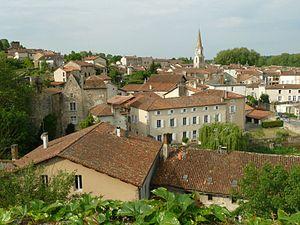
vue de Confolens (Charente, France) depuis la colline Ste-Catherine
Confolens est une ancienne commune du Sud-Ouest de la France située dans le département de la Charente en région Nouvelle-Aquitaine. Elle est connue pour son festival, le festival de Confolens.
Confolens est une commune du Sud-Ouest de la France située dans le département de la Charente en région Nouvelle-Aquitaine. Réputée pour son Festival, Confolens est la plus grande ville de la Charente limousine et une des deux sous-préfectures de la Charente.